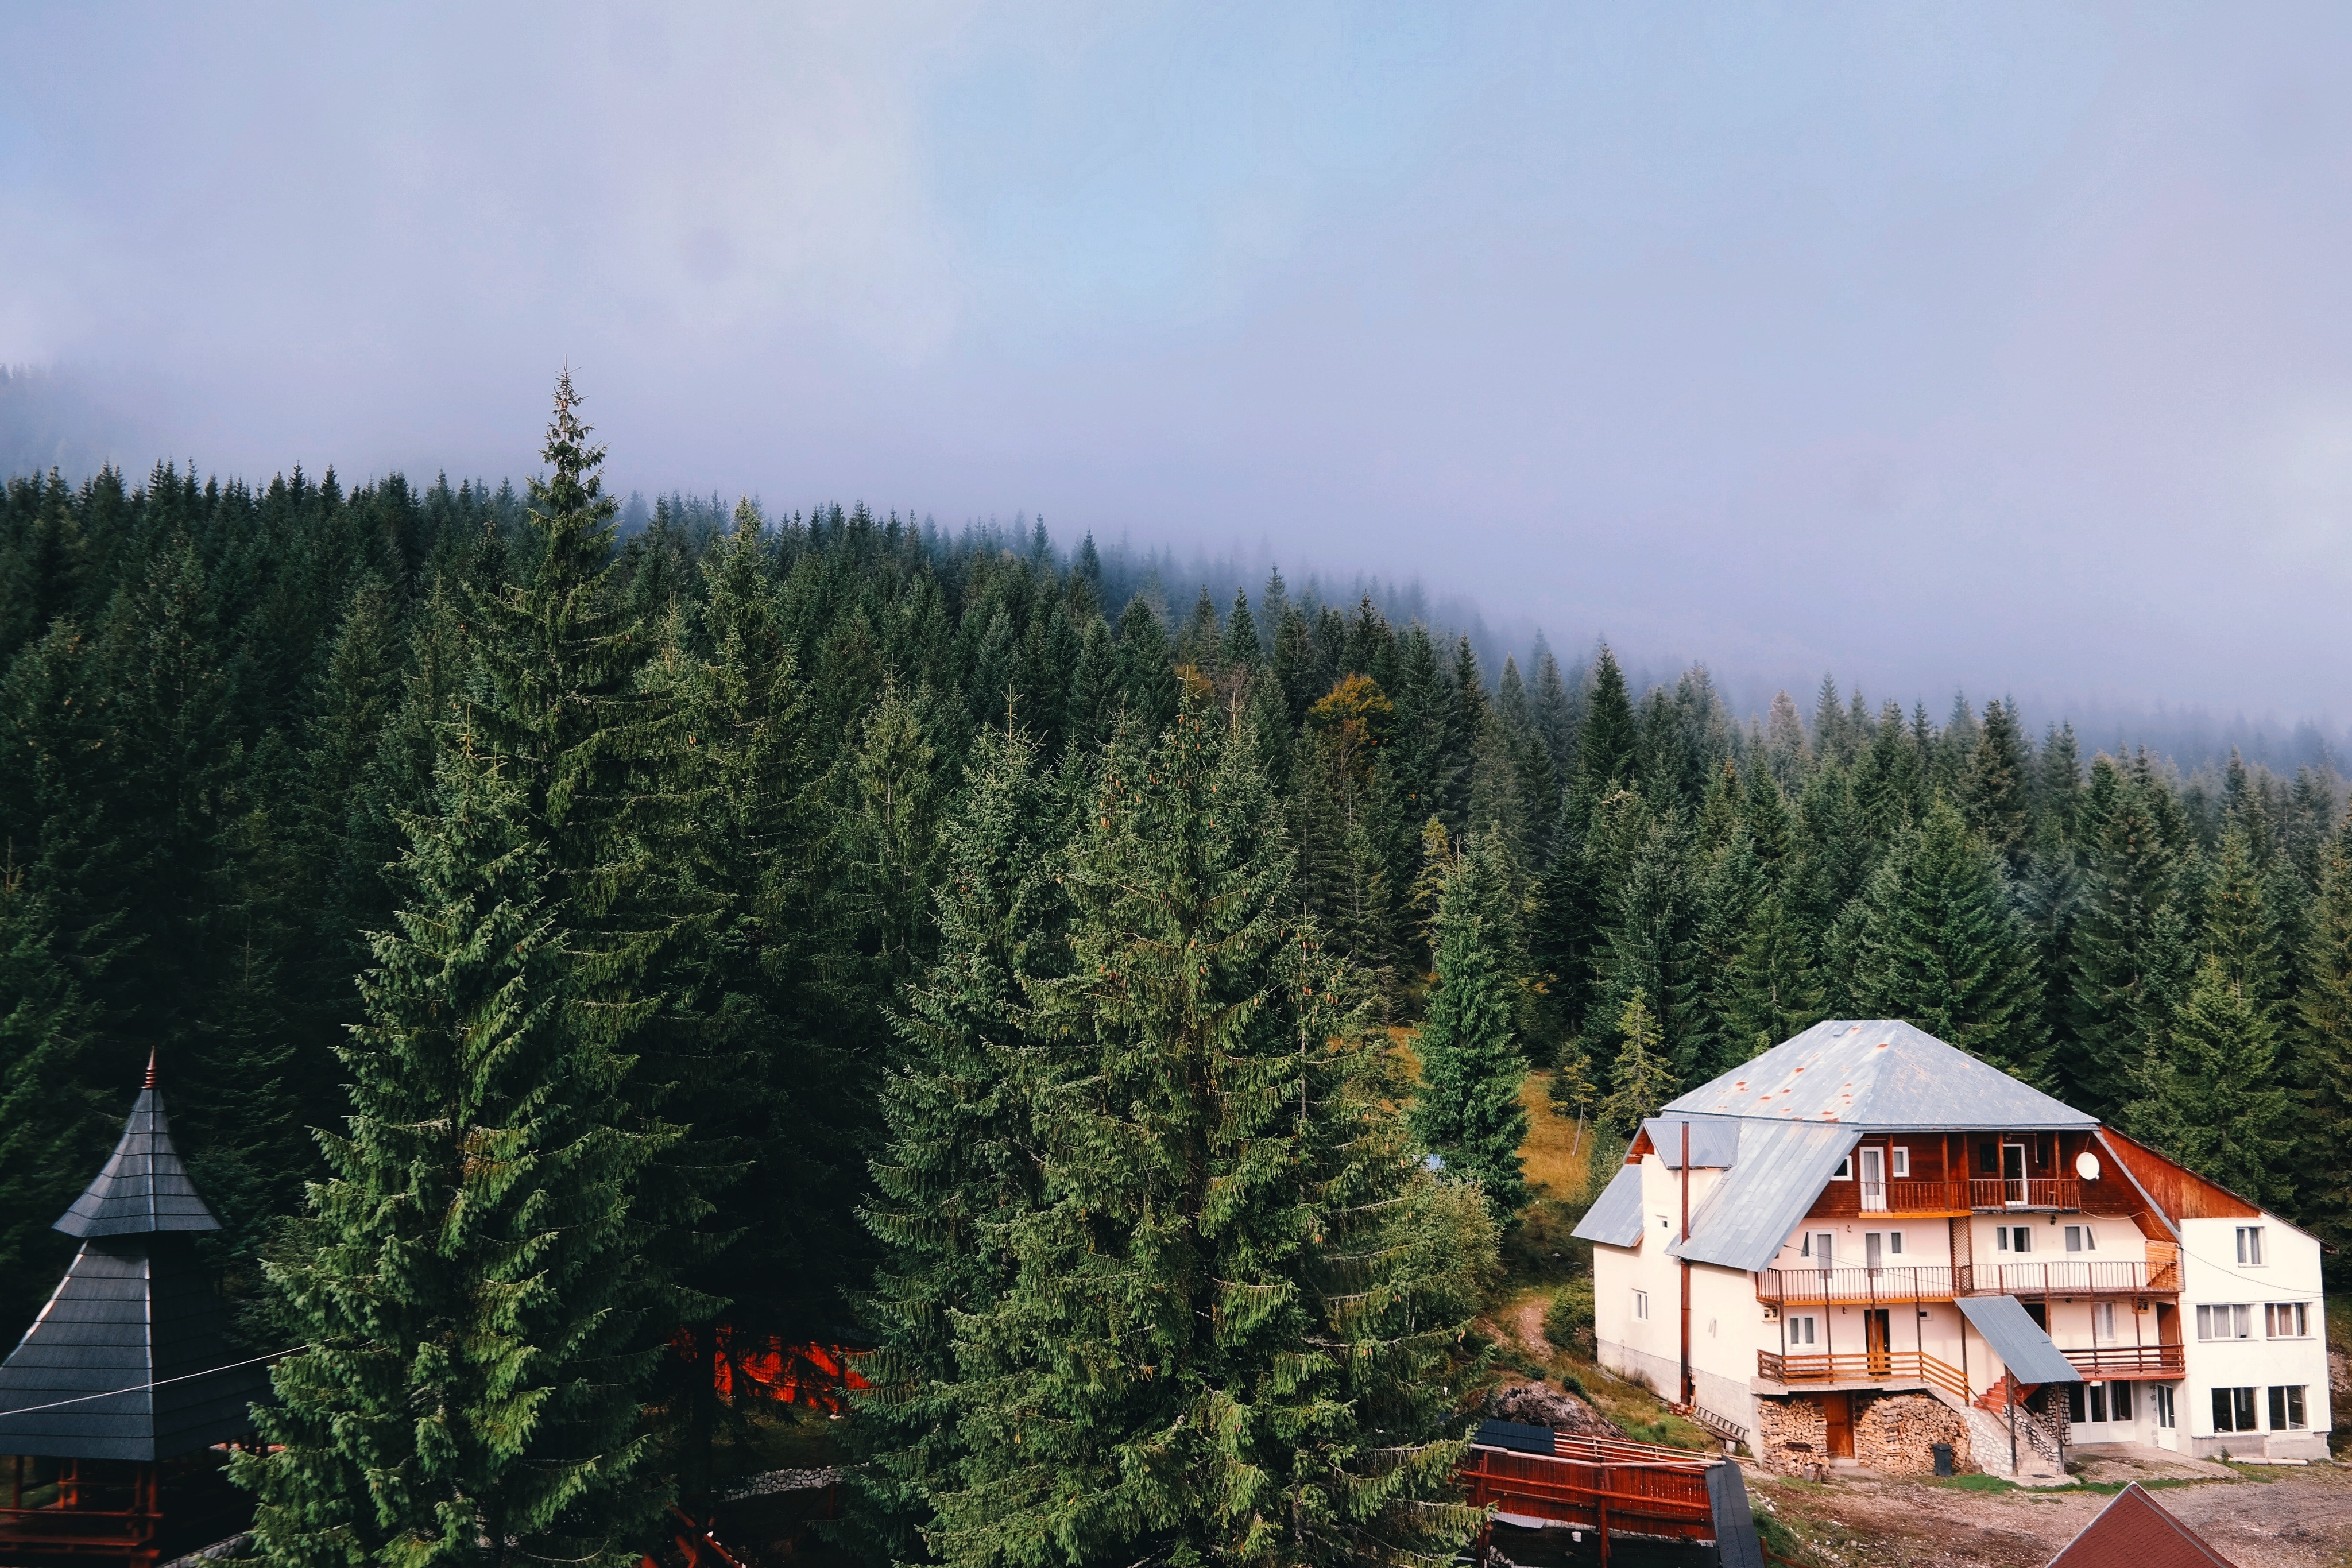
tree, forest, mountain, architecture, fog, mountain range, alpine, trees, spruce, chalet, ecosystem, biome, mountainous landforms, geological phenomenon